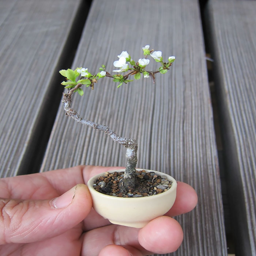
flowering bonsai plants - 30 of the most beautiful bonsai trees ever